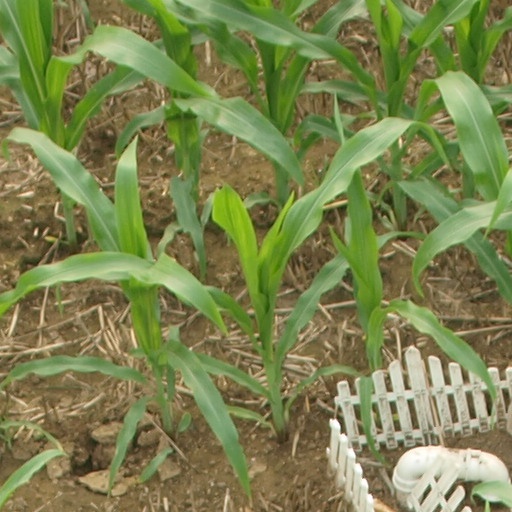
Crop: maize; corn